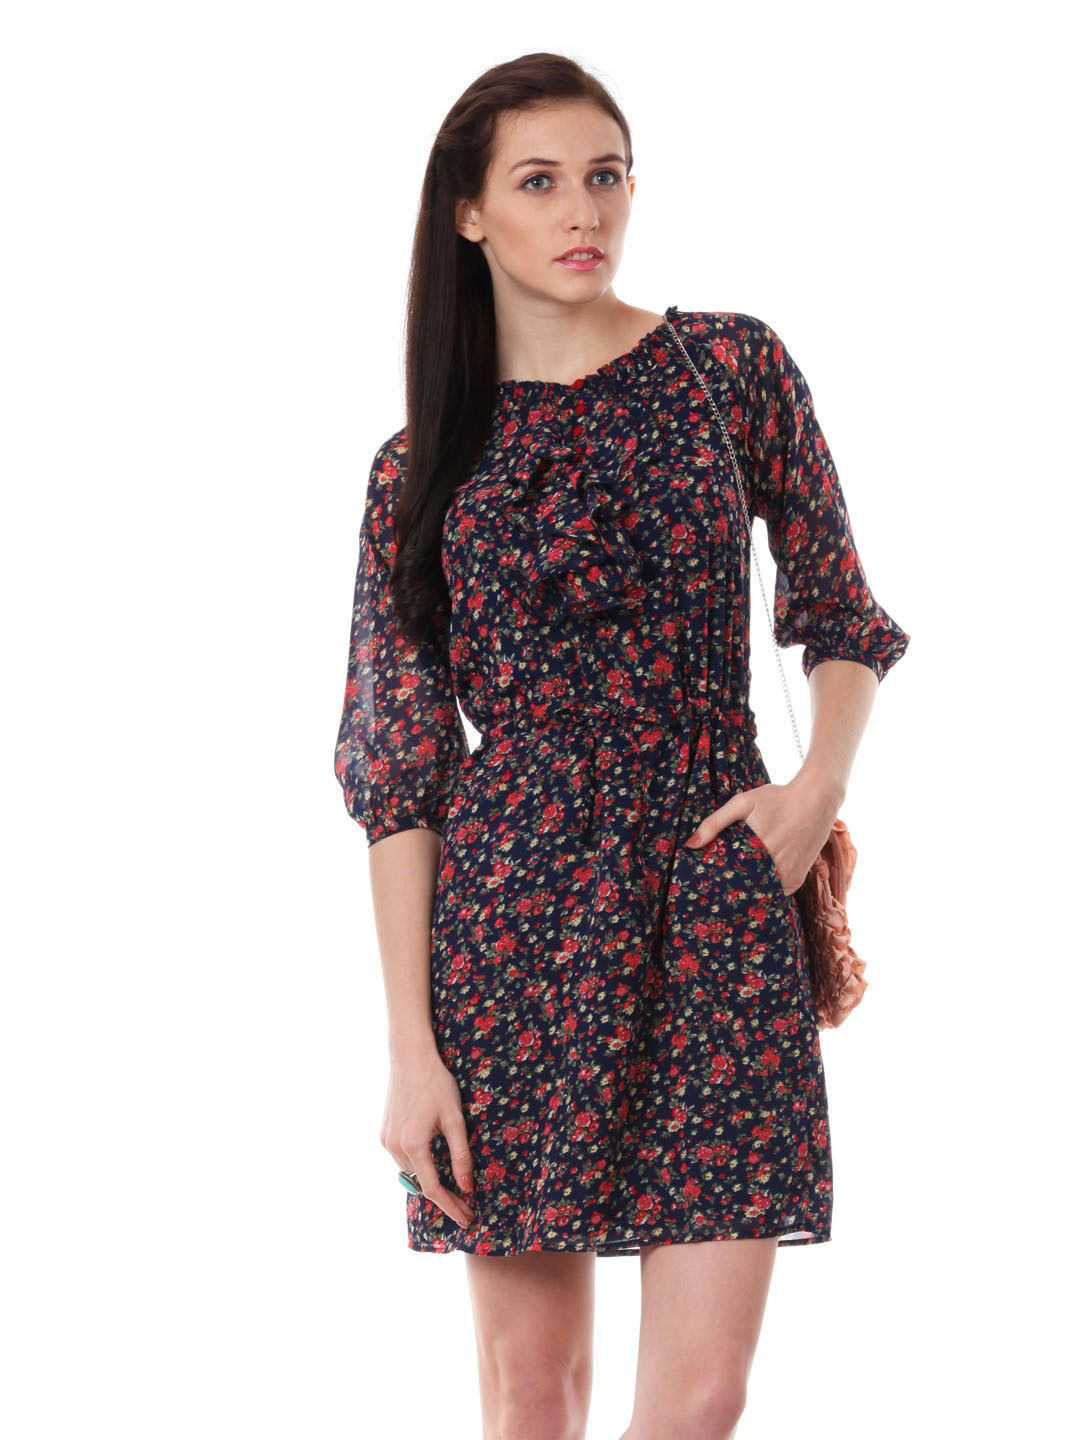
Wills Lifestyle Women Blue Dress
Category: Apparel / Dress / Dresses
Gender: Women
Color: Blue
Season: Summer 2012
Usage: Casual